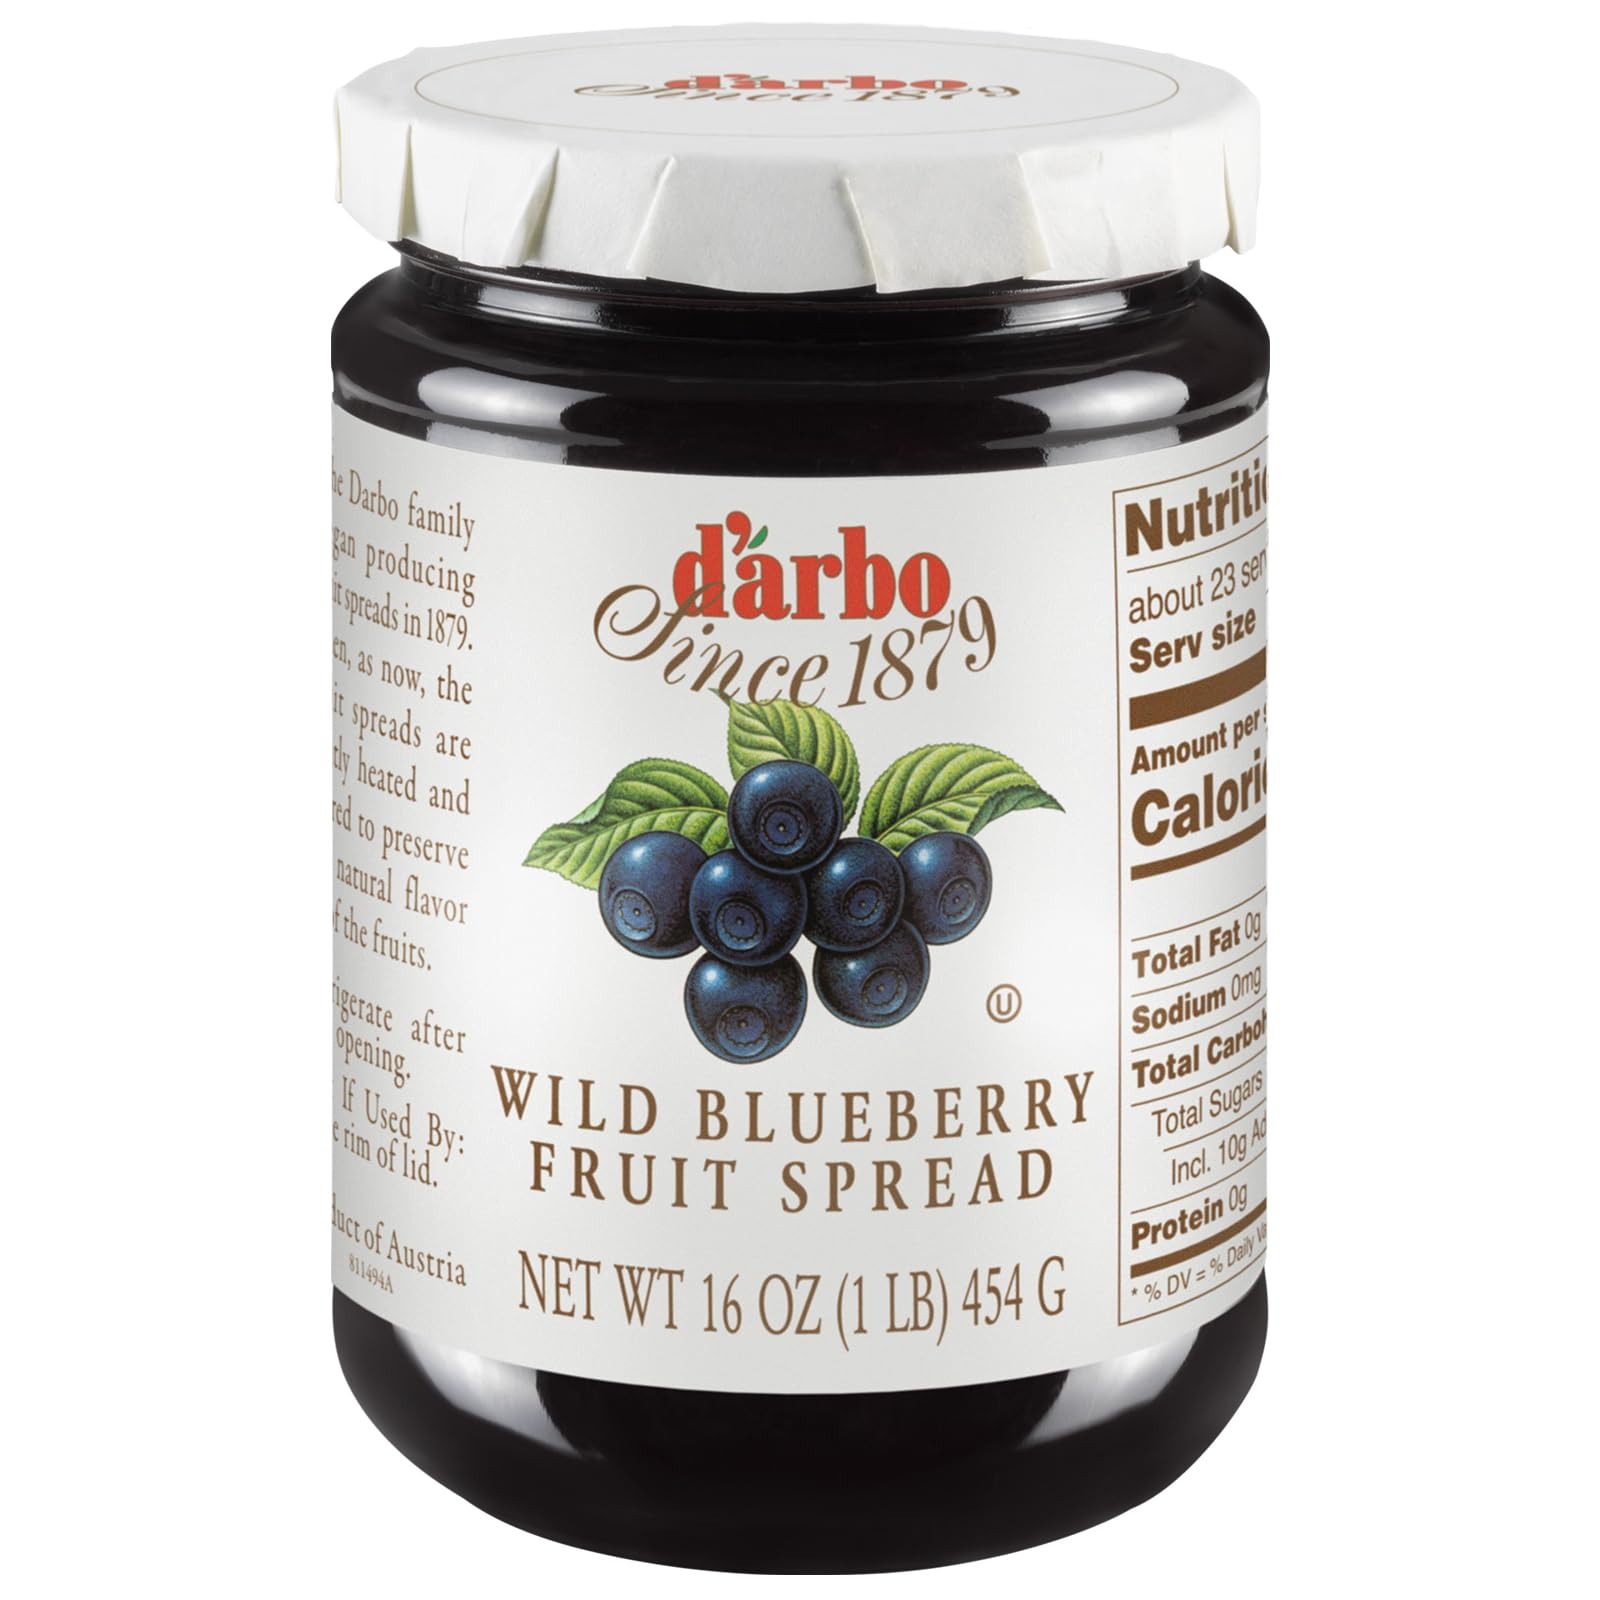
Item Name: D’arbo All-Natural Wild Blueberry Fruit Spread, 16 oz | Crafted Tradition | Pure Fruit Flavor | No Artificial Preservatives—Ensuring a Naturally Sweet and Flavorful Spread.
Bullet Point 1: Traditional Family Recipe Since 1879: D’arbo fruit spreads are made using time-honored recipes, by a 5th generation family company in the Austrian Alps.
Bullet Point 2: Pure Fruit, No Preservatives: Made with only the finest hand-selected fruits, sugar, pectin, and lemon juice concentrate—no artificial preservatives—ensuring a naturally sweet and flavorful spread
Bullet Point 3: High Fruit Content for Intense Flavor: With a high fruit-to-sugar ratio, D’arbo jams provide an intense, fruity flavor experience that brings out the natural goodness of the ingredients.
Bullet Point 4: Versatile and Delicious: Perfect as a spread on toast, bagels, pancakes, or waffles, or as a flavorful addition to savory dishes—these jams elevate every meal with their rich taste.
Bullet Point 5: Carefully crafted in the Austrian Alps using gentle production methods that retain the fruit's natural flavor, each jar delivers premium quality you can trust.
Value: 16.0
Unit: Ounce

Price: 18.99